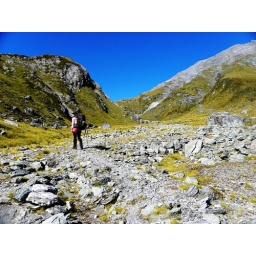
No water above ground at this time of the year. Rees saddle ahead.March 2010